Jeremy Sumpter

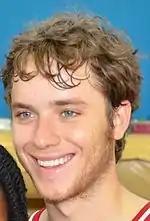
Sumpter in 2011

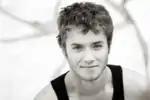
Sumpter in 2013

Sumpter completed filming roles in the coming-of-age comedy "Calvin Marshall", "Soul Surfer" and "Death and Cremation". He appeared in the meteorological disaster film "Into the Storm" as Jacob Hodges, a young cameraman for the stormchasers.